Élancourt

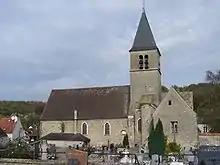
St. Medardus' Church

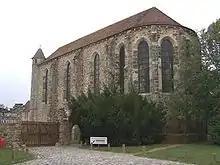
Commandry of the Villedieu

Élancourt is not linked directly to the Paris Métro, RER, or suburban rail network. The closest station to Élancourt is La Verrière station on the Transilien La Défense and Transilien Paris-Montparnasse suburban rail lines. This station is located in the neighbouring commune of La Verrière, 1.4 km (0.9 mi) from the town center of Élancourt.